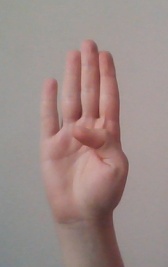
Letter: kaaf